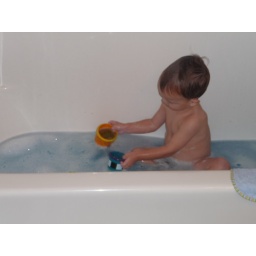
Taking a bath in blue water